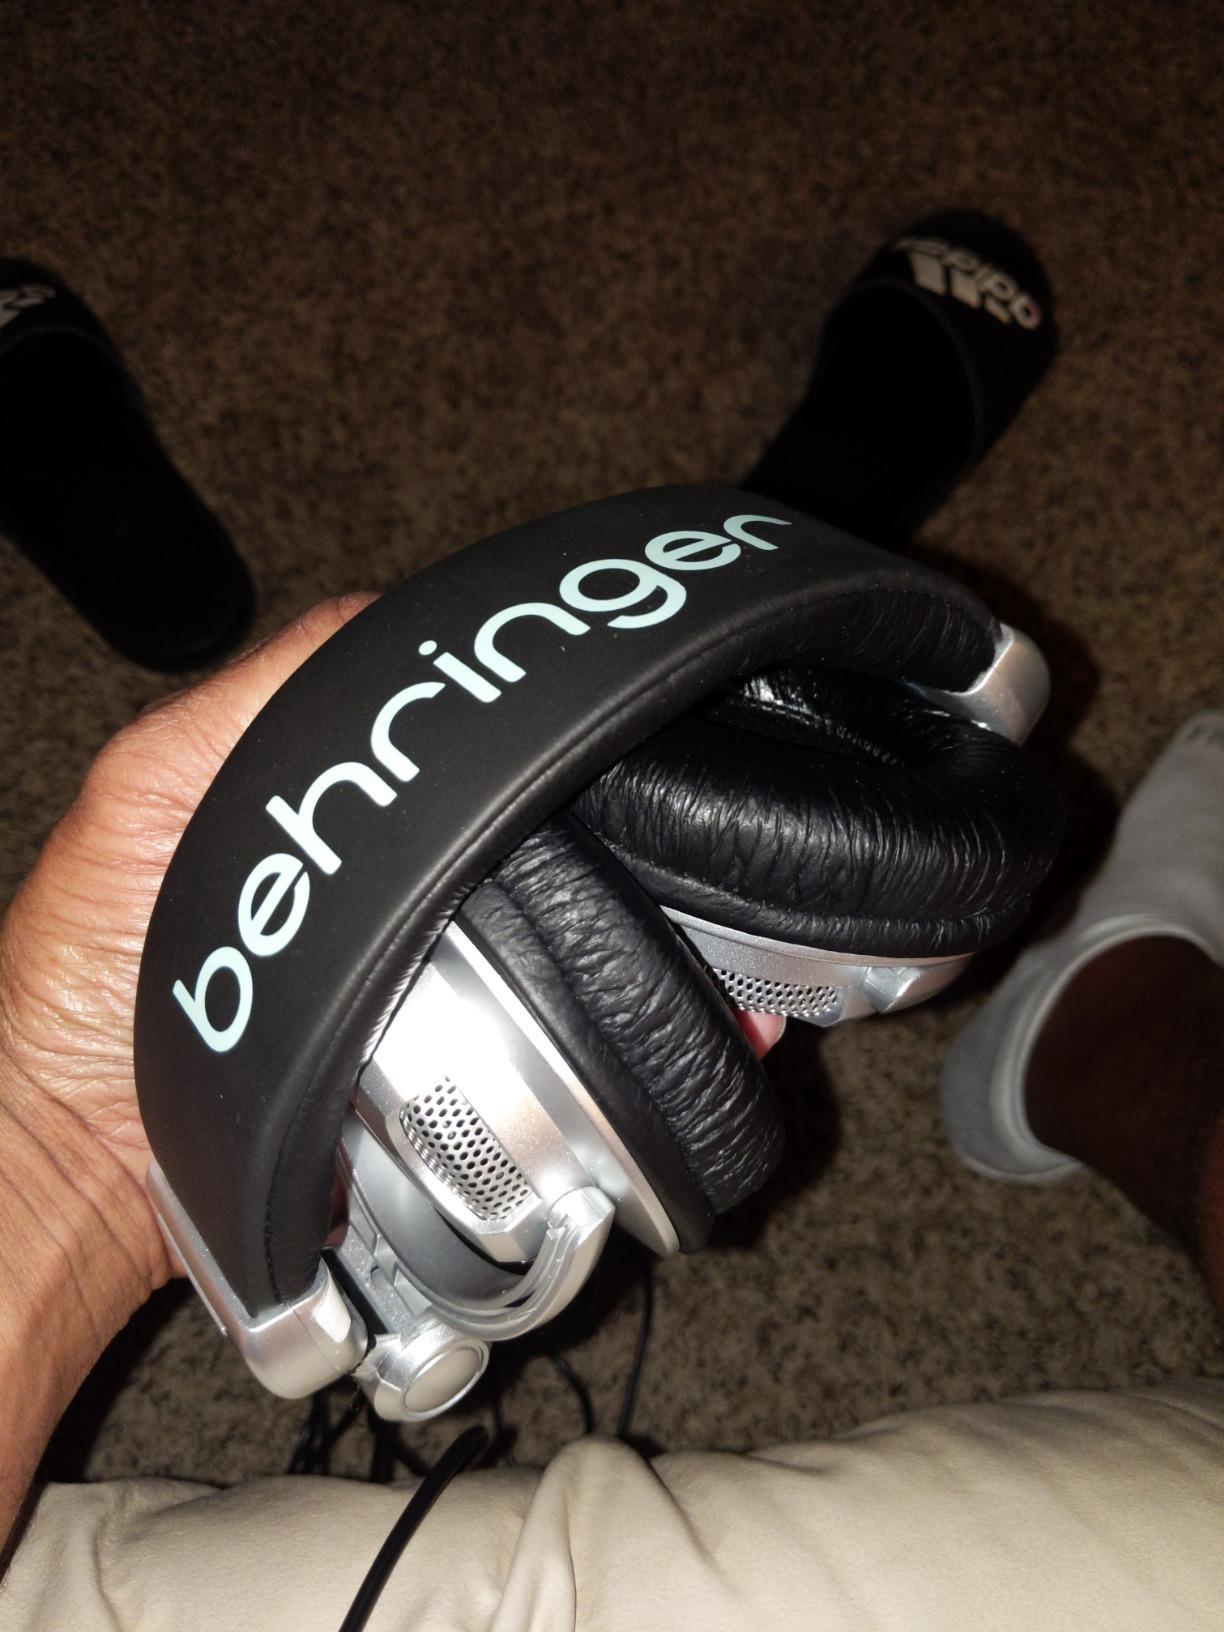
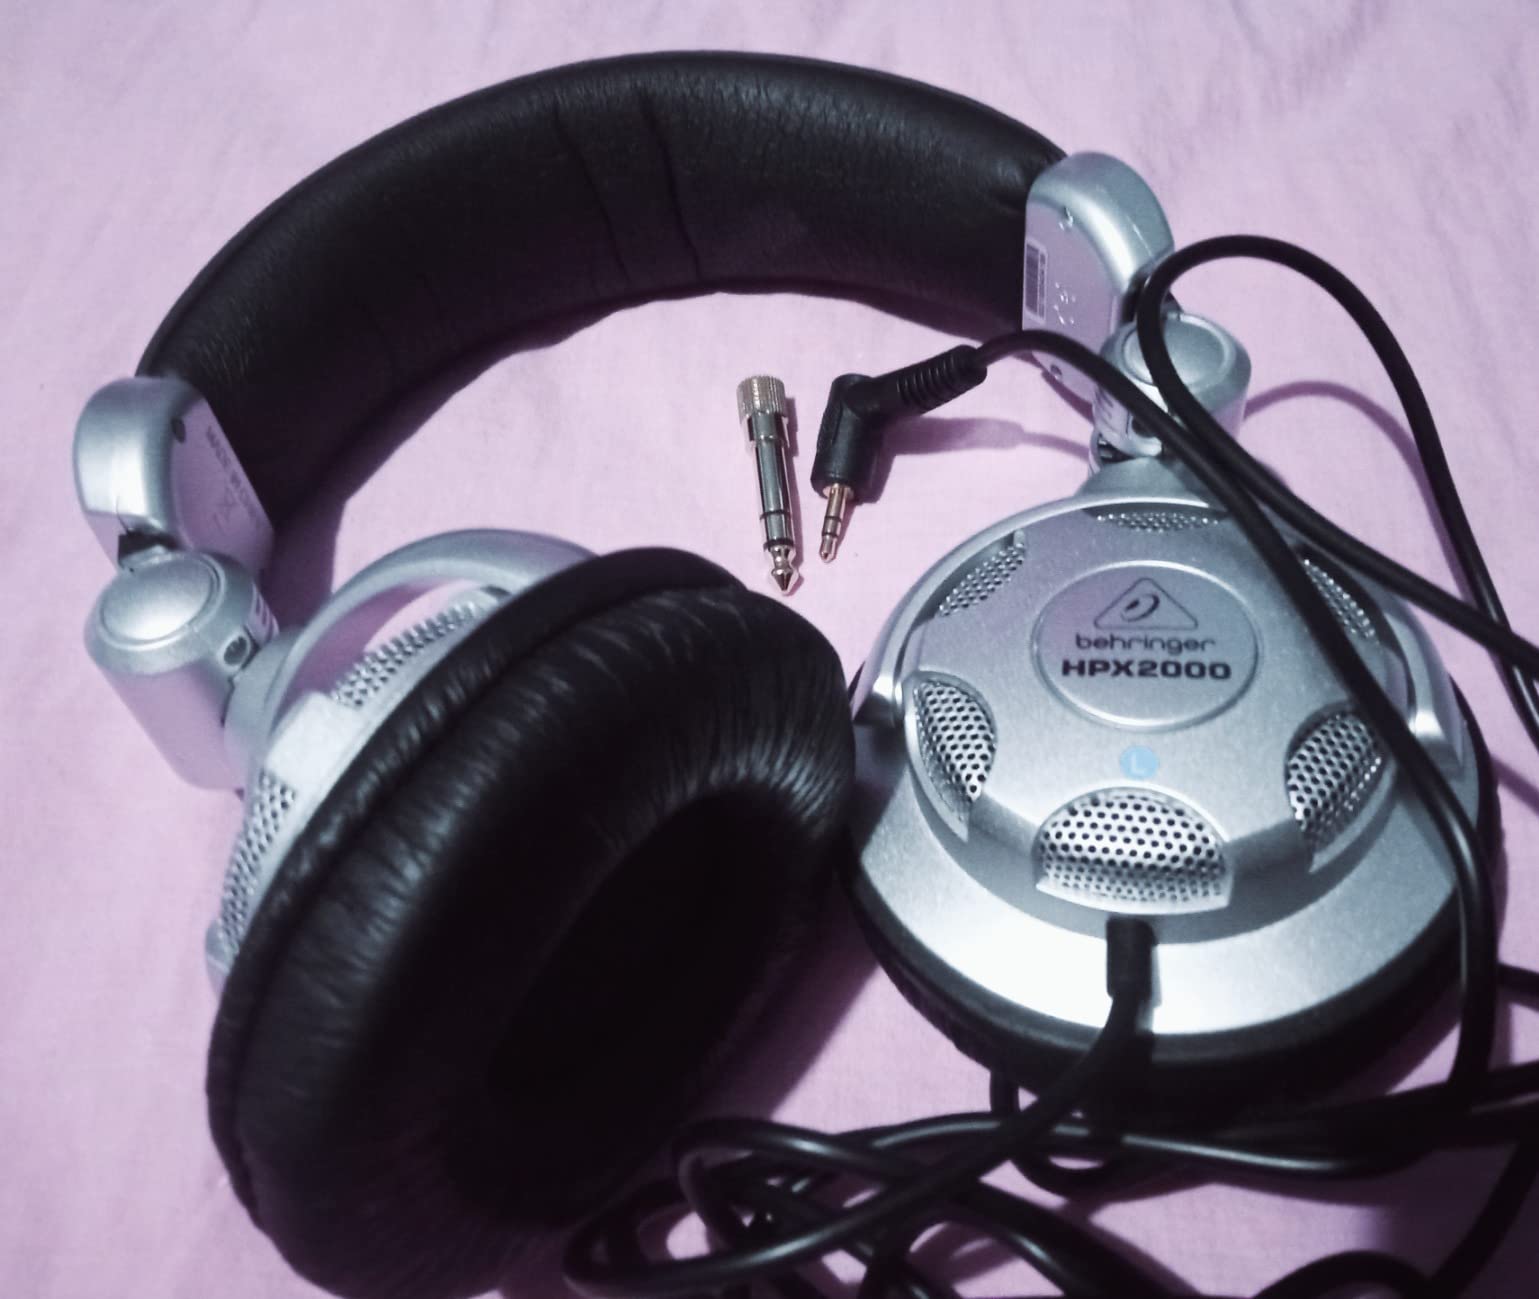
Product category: headphones
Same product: yes